Deposition (law)

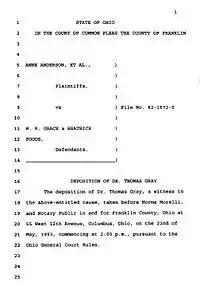
Example page from stenographers copy of an expert's deposition from Anderson v. Cryovac

After the deposition, the transcript is then published in the form of a hardcopy booklet, which is provided to the deponent as well as to any party to the suit who wishes to purchase a copy. The booklet will have the case caption (the name of the court, case number, and names of the parties) on the front. Inside, the pages have line numbers along the left margin, so that the parties can precisely cite testimony by page and line in later court documents. Timestamps are inserted into the margin if a video recording is being made; in the event the witness is unavailable for trial, the parties or the court will use the timestamps to identify admissible segments which a video editor will stitch together to present to the jury. A concordance is automatically generated by the stenographic system's software and included in the back of the booklet. Finally, the booklet includes the court reporter's certificate in which they formally certify the truth and accuracy of the transcript. (In some states, the court reporter is also a notary public.) Most court reporters can also provide a digital copy of the transcript in ASCII, RealLegal, and PDF formats.